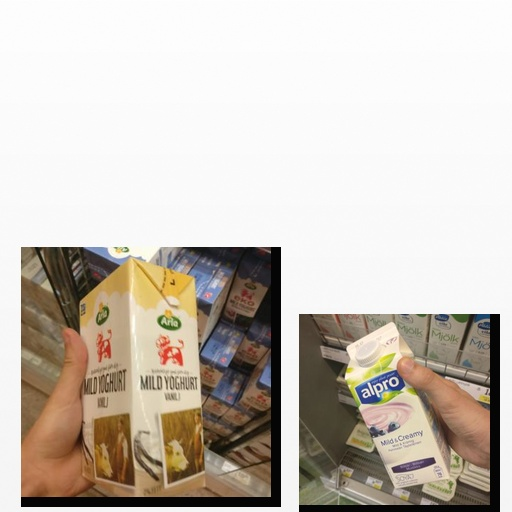
Food items: blueberry_soyghurt, vanilla_yogurt